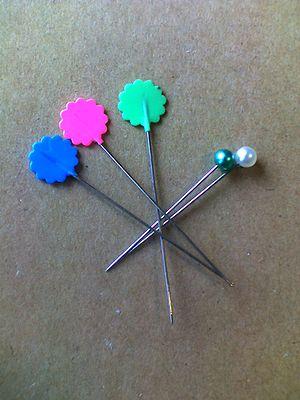
Une épingle est un petit objet filiforme utilisé pour maintenir ensemble des objets. Elle est piquante d'un côté et a une tête de l'autre côté.